Gulfport, Mississippi

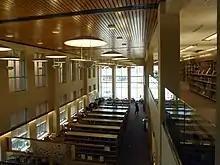
Upstairs in Gulfport Public Library

Mississippi Aquarium opened August 29, 2020. The complex incorporates both indoor and outdoor habitats with more than 200 species of animals and 50 species of native plants.